Fulham Town Hall

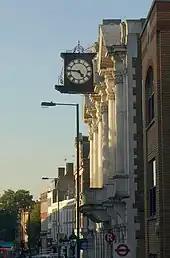
Clock above the Harwood Road entrance.

The building was commissioned by the Parish of St John to replace an existing vestry hall in Walham Green. The site chosen had previously been occupied by a property known as Elton Villa. In the villa's grounds there had been a mulberry tree, which had been planted by Nell Gwyn or her lover; it was chopped down and made into walking sticks in order to make way for the new vestry hall.